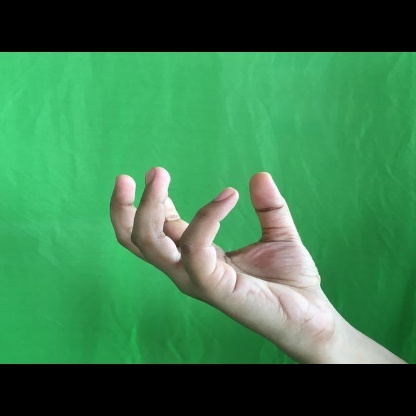
Mudra: Padmakosha